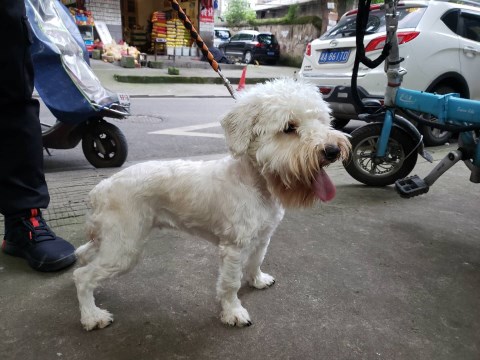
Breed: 2342-n000102-miniature_schnauzer